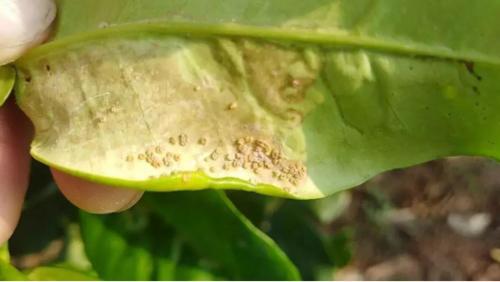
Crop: unknown
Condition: citrus_citrus_canker